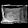
Label: Bag